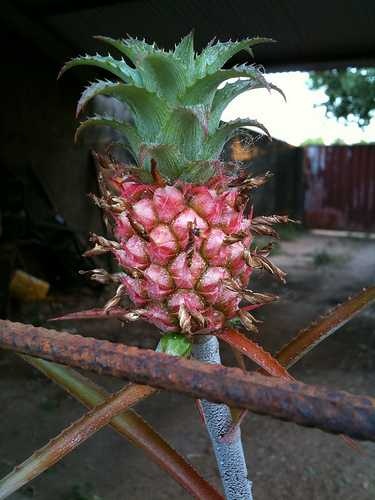
Label: Pineapple